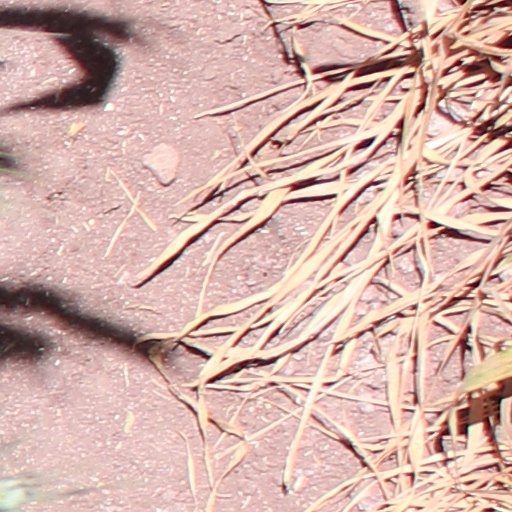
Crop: wheat